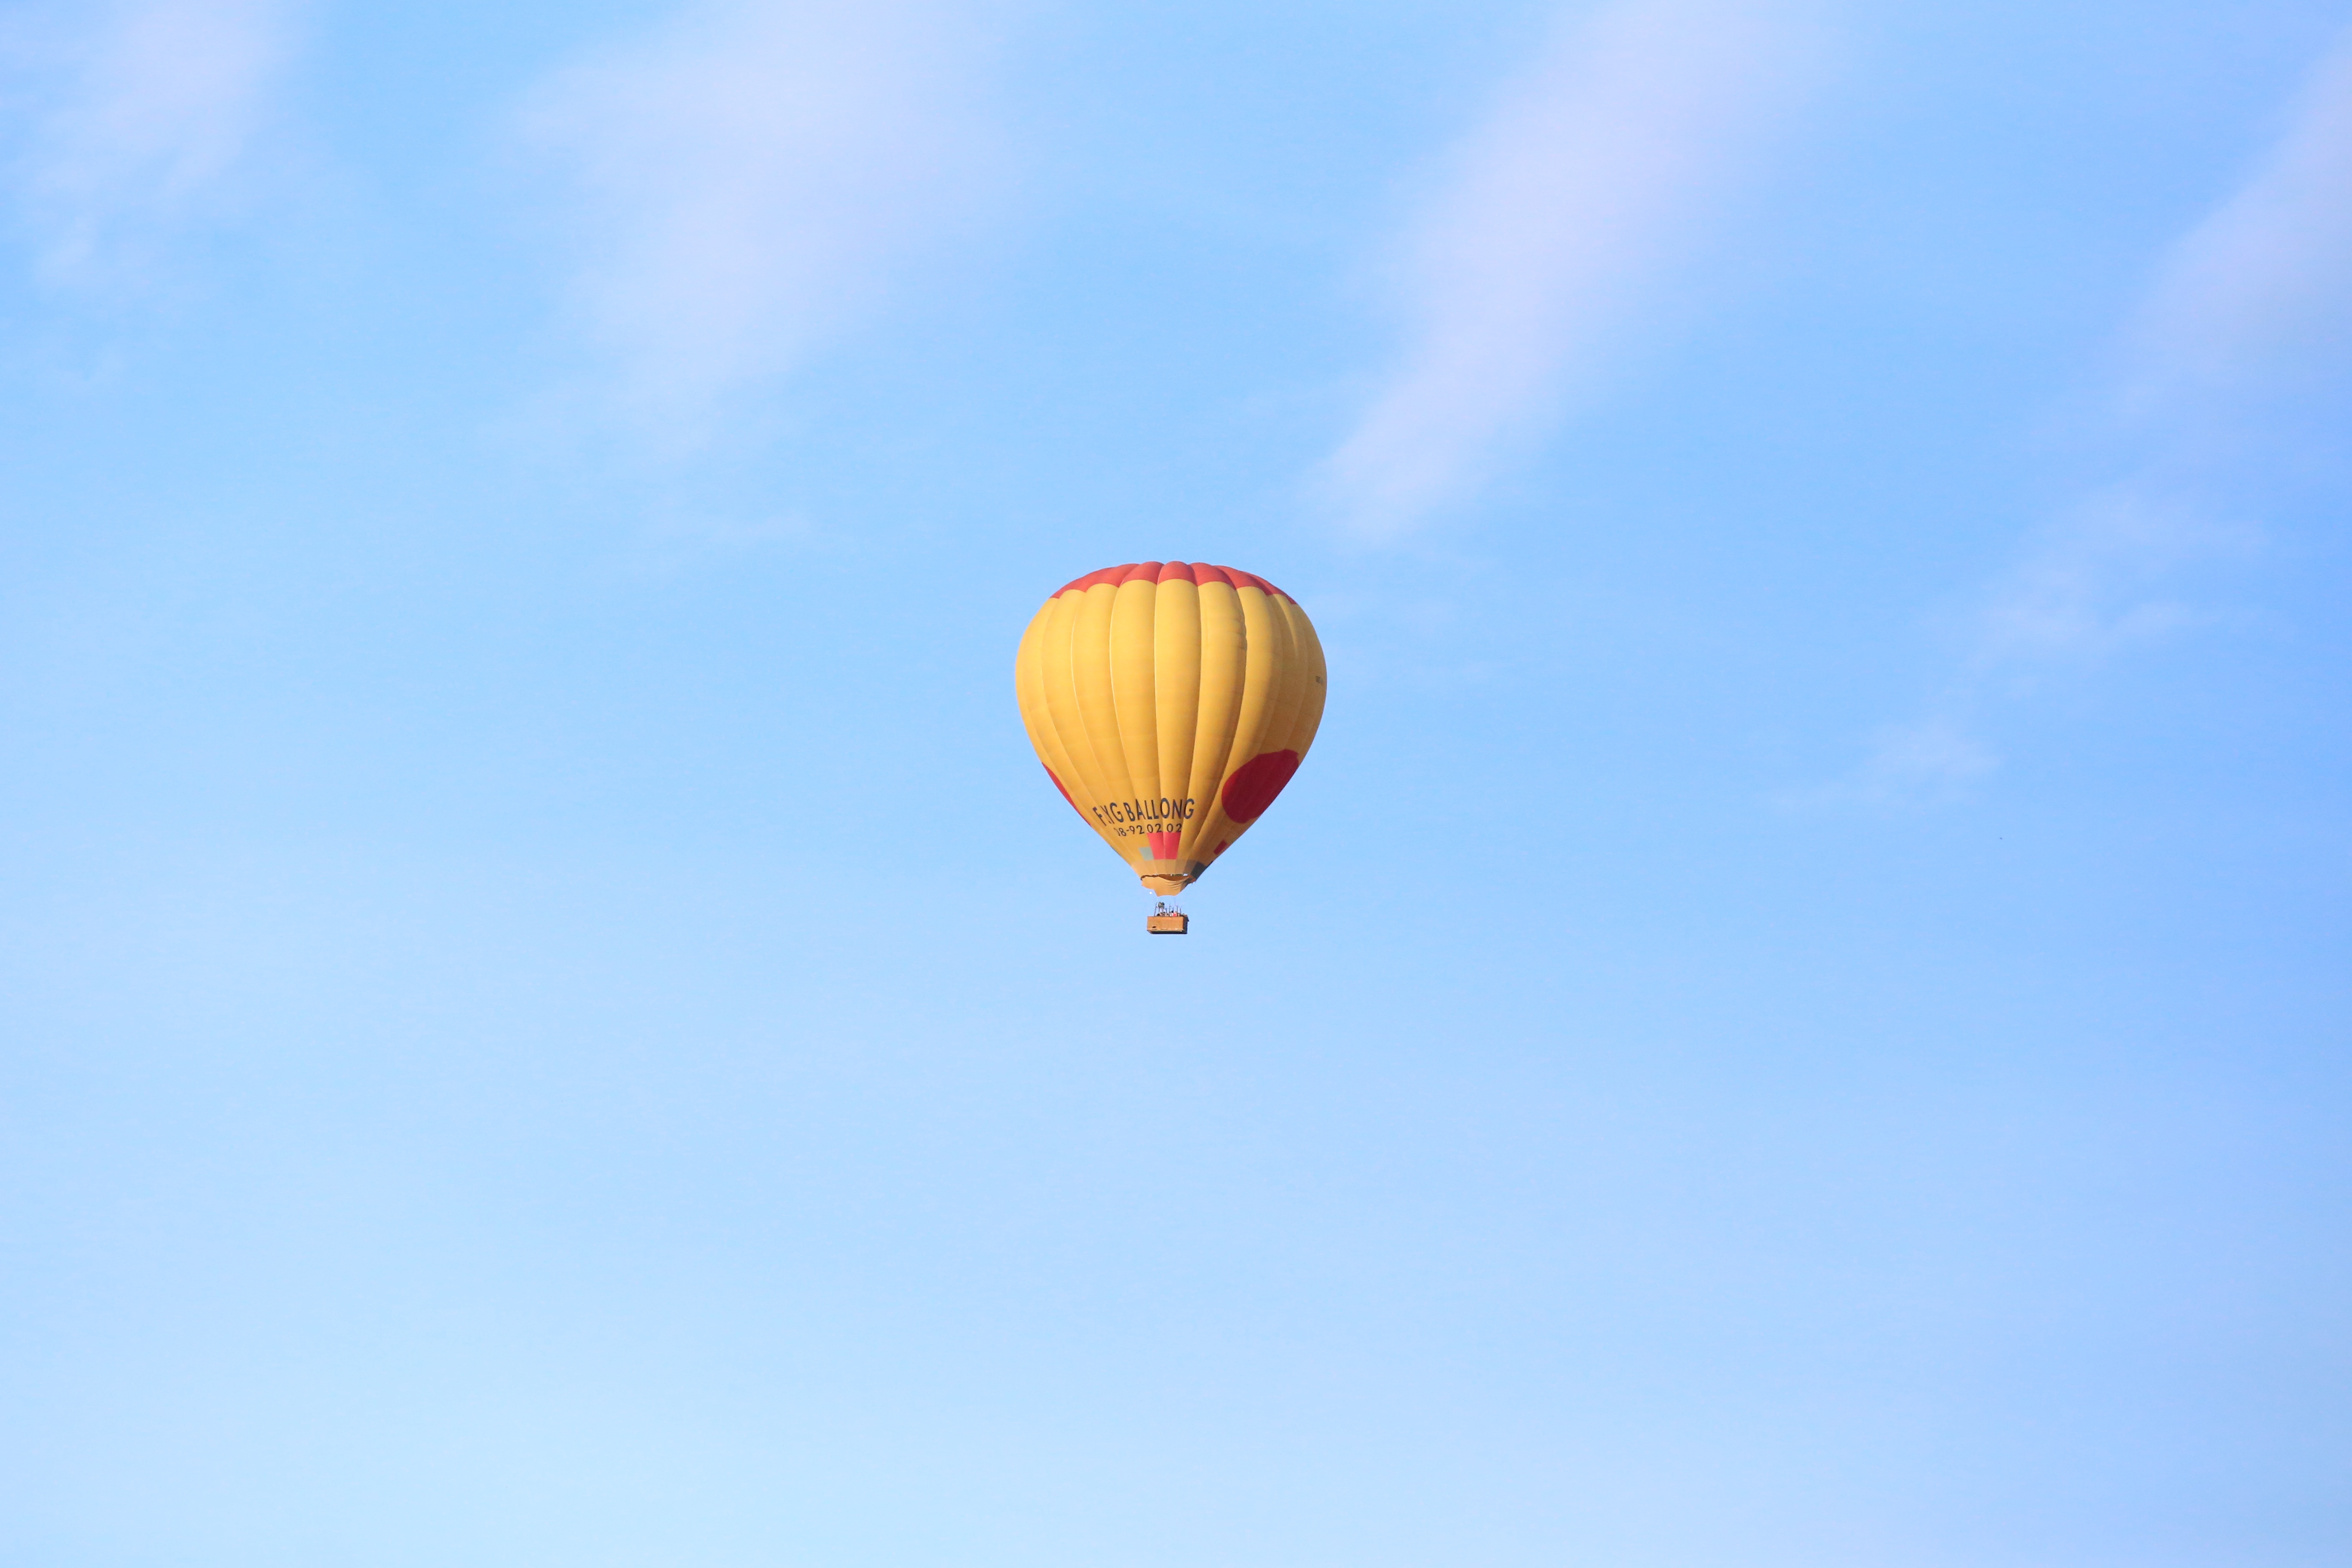
wing, sky, balloon, hot air balloon, aircraft, vehicle, toy, himmel, hot air ballooning, atmosphere of earth